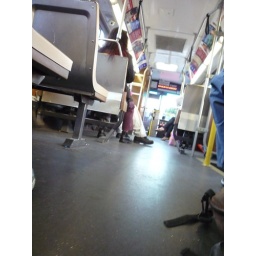
I just held my camera down near the floor of the bus and snapped.